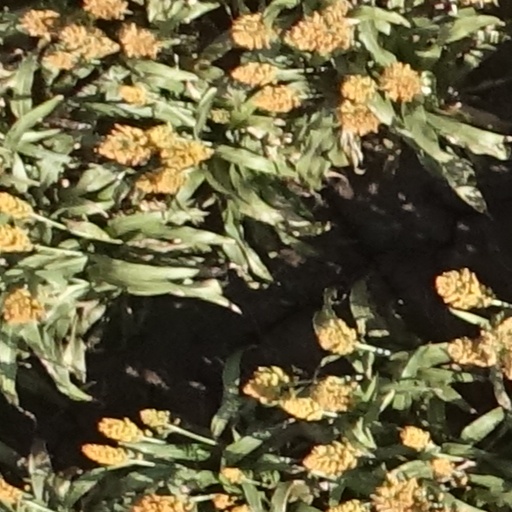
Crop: sorghum